Big Pineapple

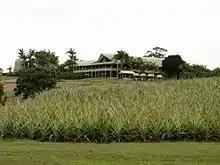
Looking south from train ride towards the restaurant, 2007

The Big Pineapple complex is located on the rise of a hill on the northern side of the Nambour Connection Road at Woombye. The original Sunshine Plantation area (the Big Macadamia and the Nut Factory are not included within the heritage boundary) comprises approximately of pineapple plantations, sub-tropical rainforests and orchards. Major structures on the site include a replica pineapple (the Big Pineapple), an entrance pavilion and two large, two-storey restaurant and retail buildings, with a cottage to the west. Associated structures to the east include tram tracks, two tour stations, and a ticket office for the plantation train; a machinery shed, an animal nursery, a lagoon, and a koala enclosure. There is also a Nutmobile/Rainforest Tour station to the north of the restaurant building.